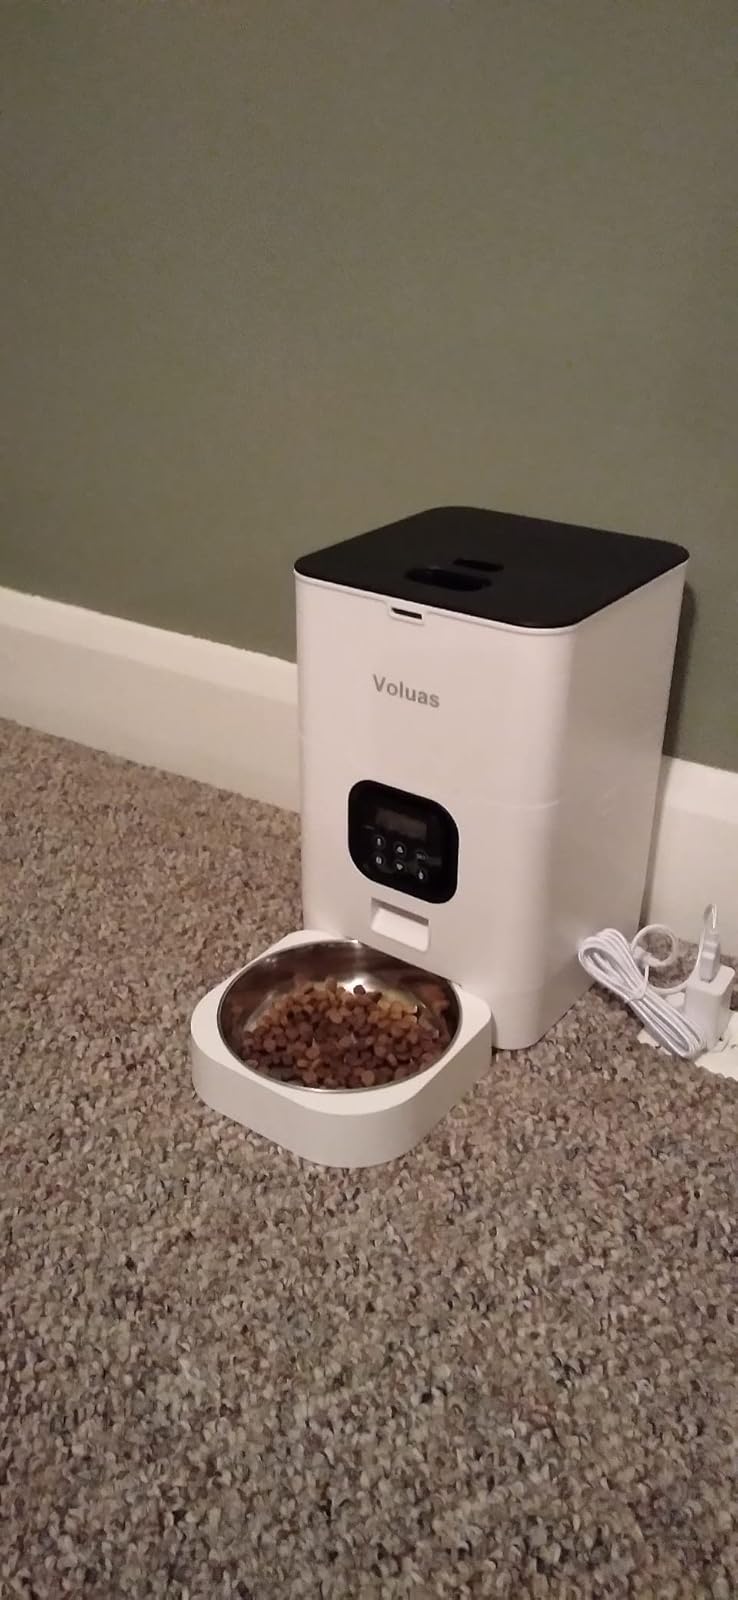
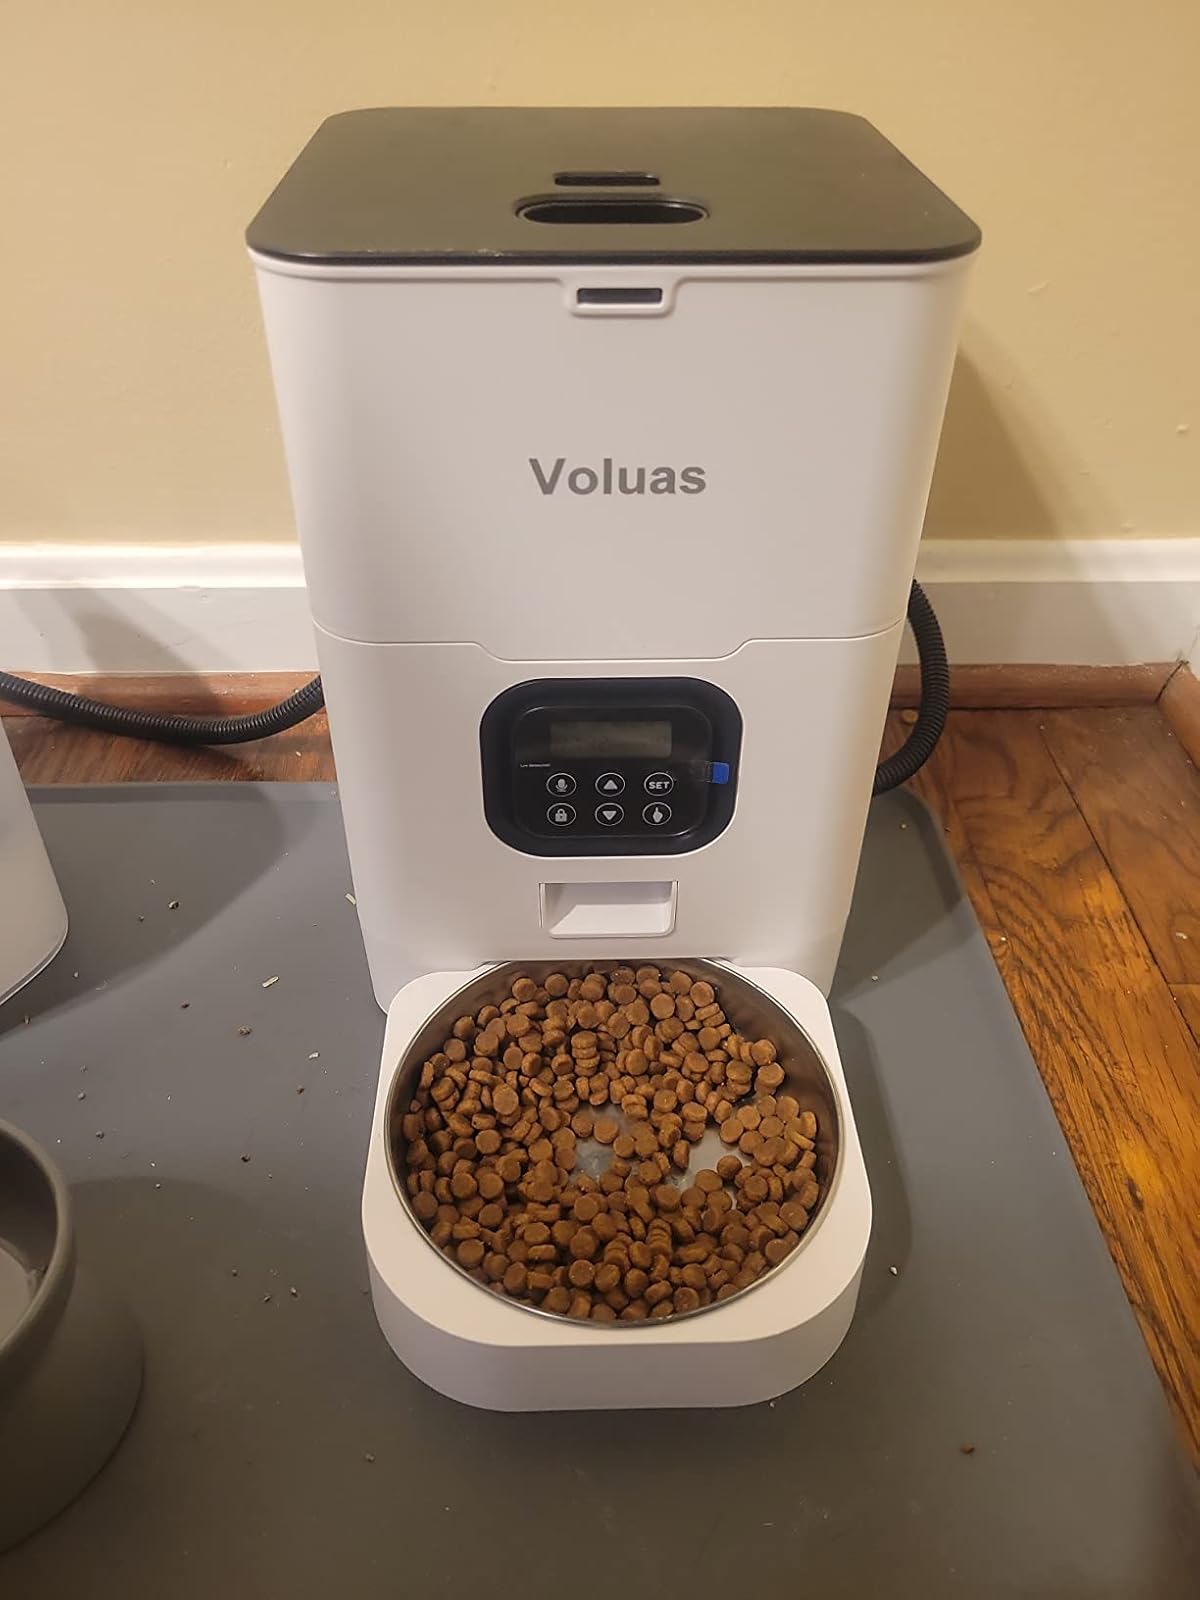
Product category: items_feeder
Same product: yes